André Provana de Leyni

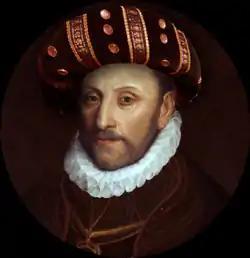

André or Andrea II Provana de Leyni (1511, Leinì, Piedmont - 29 May 1592, Nice) was a statesman and military commander in the Duchy of Savoy. He was captain-general of the duke of Savoy's galleys and councillor and diplomat in the service of Emmanuel Philibert, Duke of Savoy and his son Charles Emmanuel I, Duke of Savoy. He was one of the most important figures in the restoration of the States of Savoy in the 16th century after its occupation by Francis I of France.